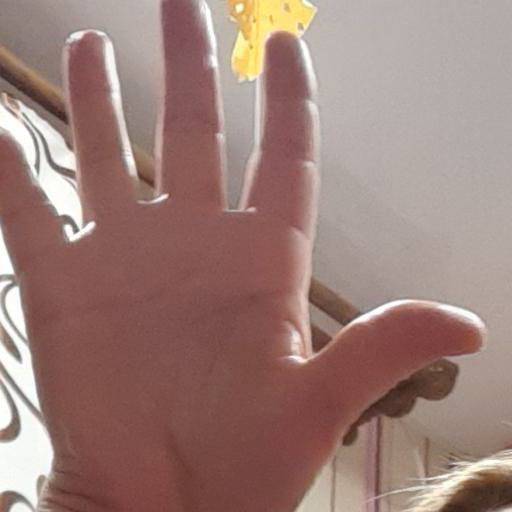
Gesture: palm